Sunny Again Tomorrow

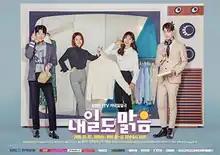
Promotional poster

Sunny Again Tomorrow is a 2018 South Korean television series starring Seol In-ah, Jin Ju-hyung, Ha Seung-ri, and Lee Chang-wook. The series aired daily on KBS1 from 8:25 p.m. to 9:00 p.m. (KST) starting from May 7, 2018.